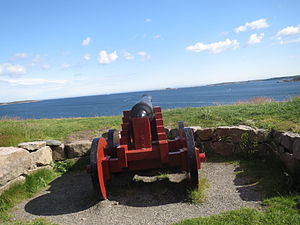
Odderøya / Galleri
Odderøya er en ø udenfor Kristiansand i Norge, forbundet til fastlandet med broer syd for centrum af byen. Øen bruges i dag på forskellige måder. Odderøya er et rekreativt område for byens befolkning, og der udføres mangfoldig kulturel aktivitet. Havnen på vestsiden af Odderøya er en del af Kristiansand Havn. Resten af øen er et tidligere militært område. Der har været flere fæstningsværk på øen på forskellige tidspunkter. I en periode var den nordlige del af øen karantænestation med et lazaret for pest-syge.